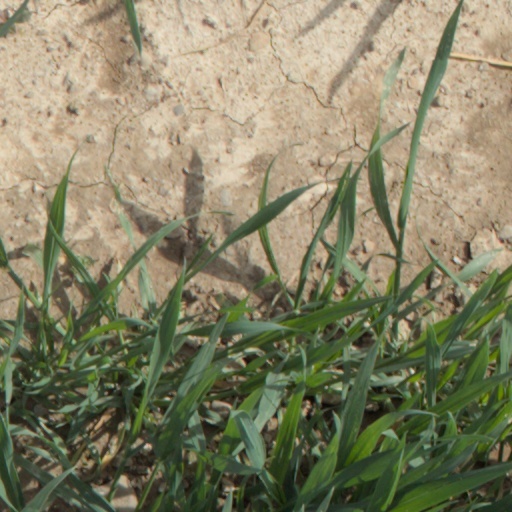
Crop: wheat